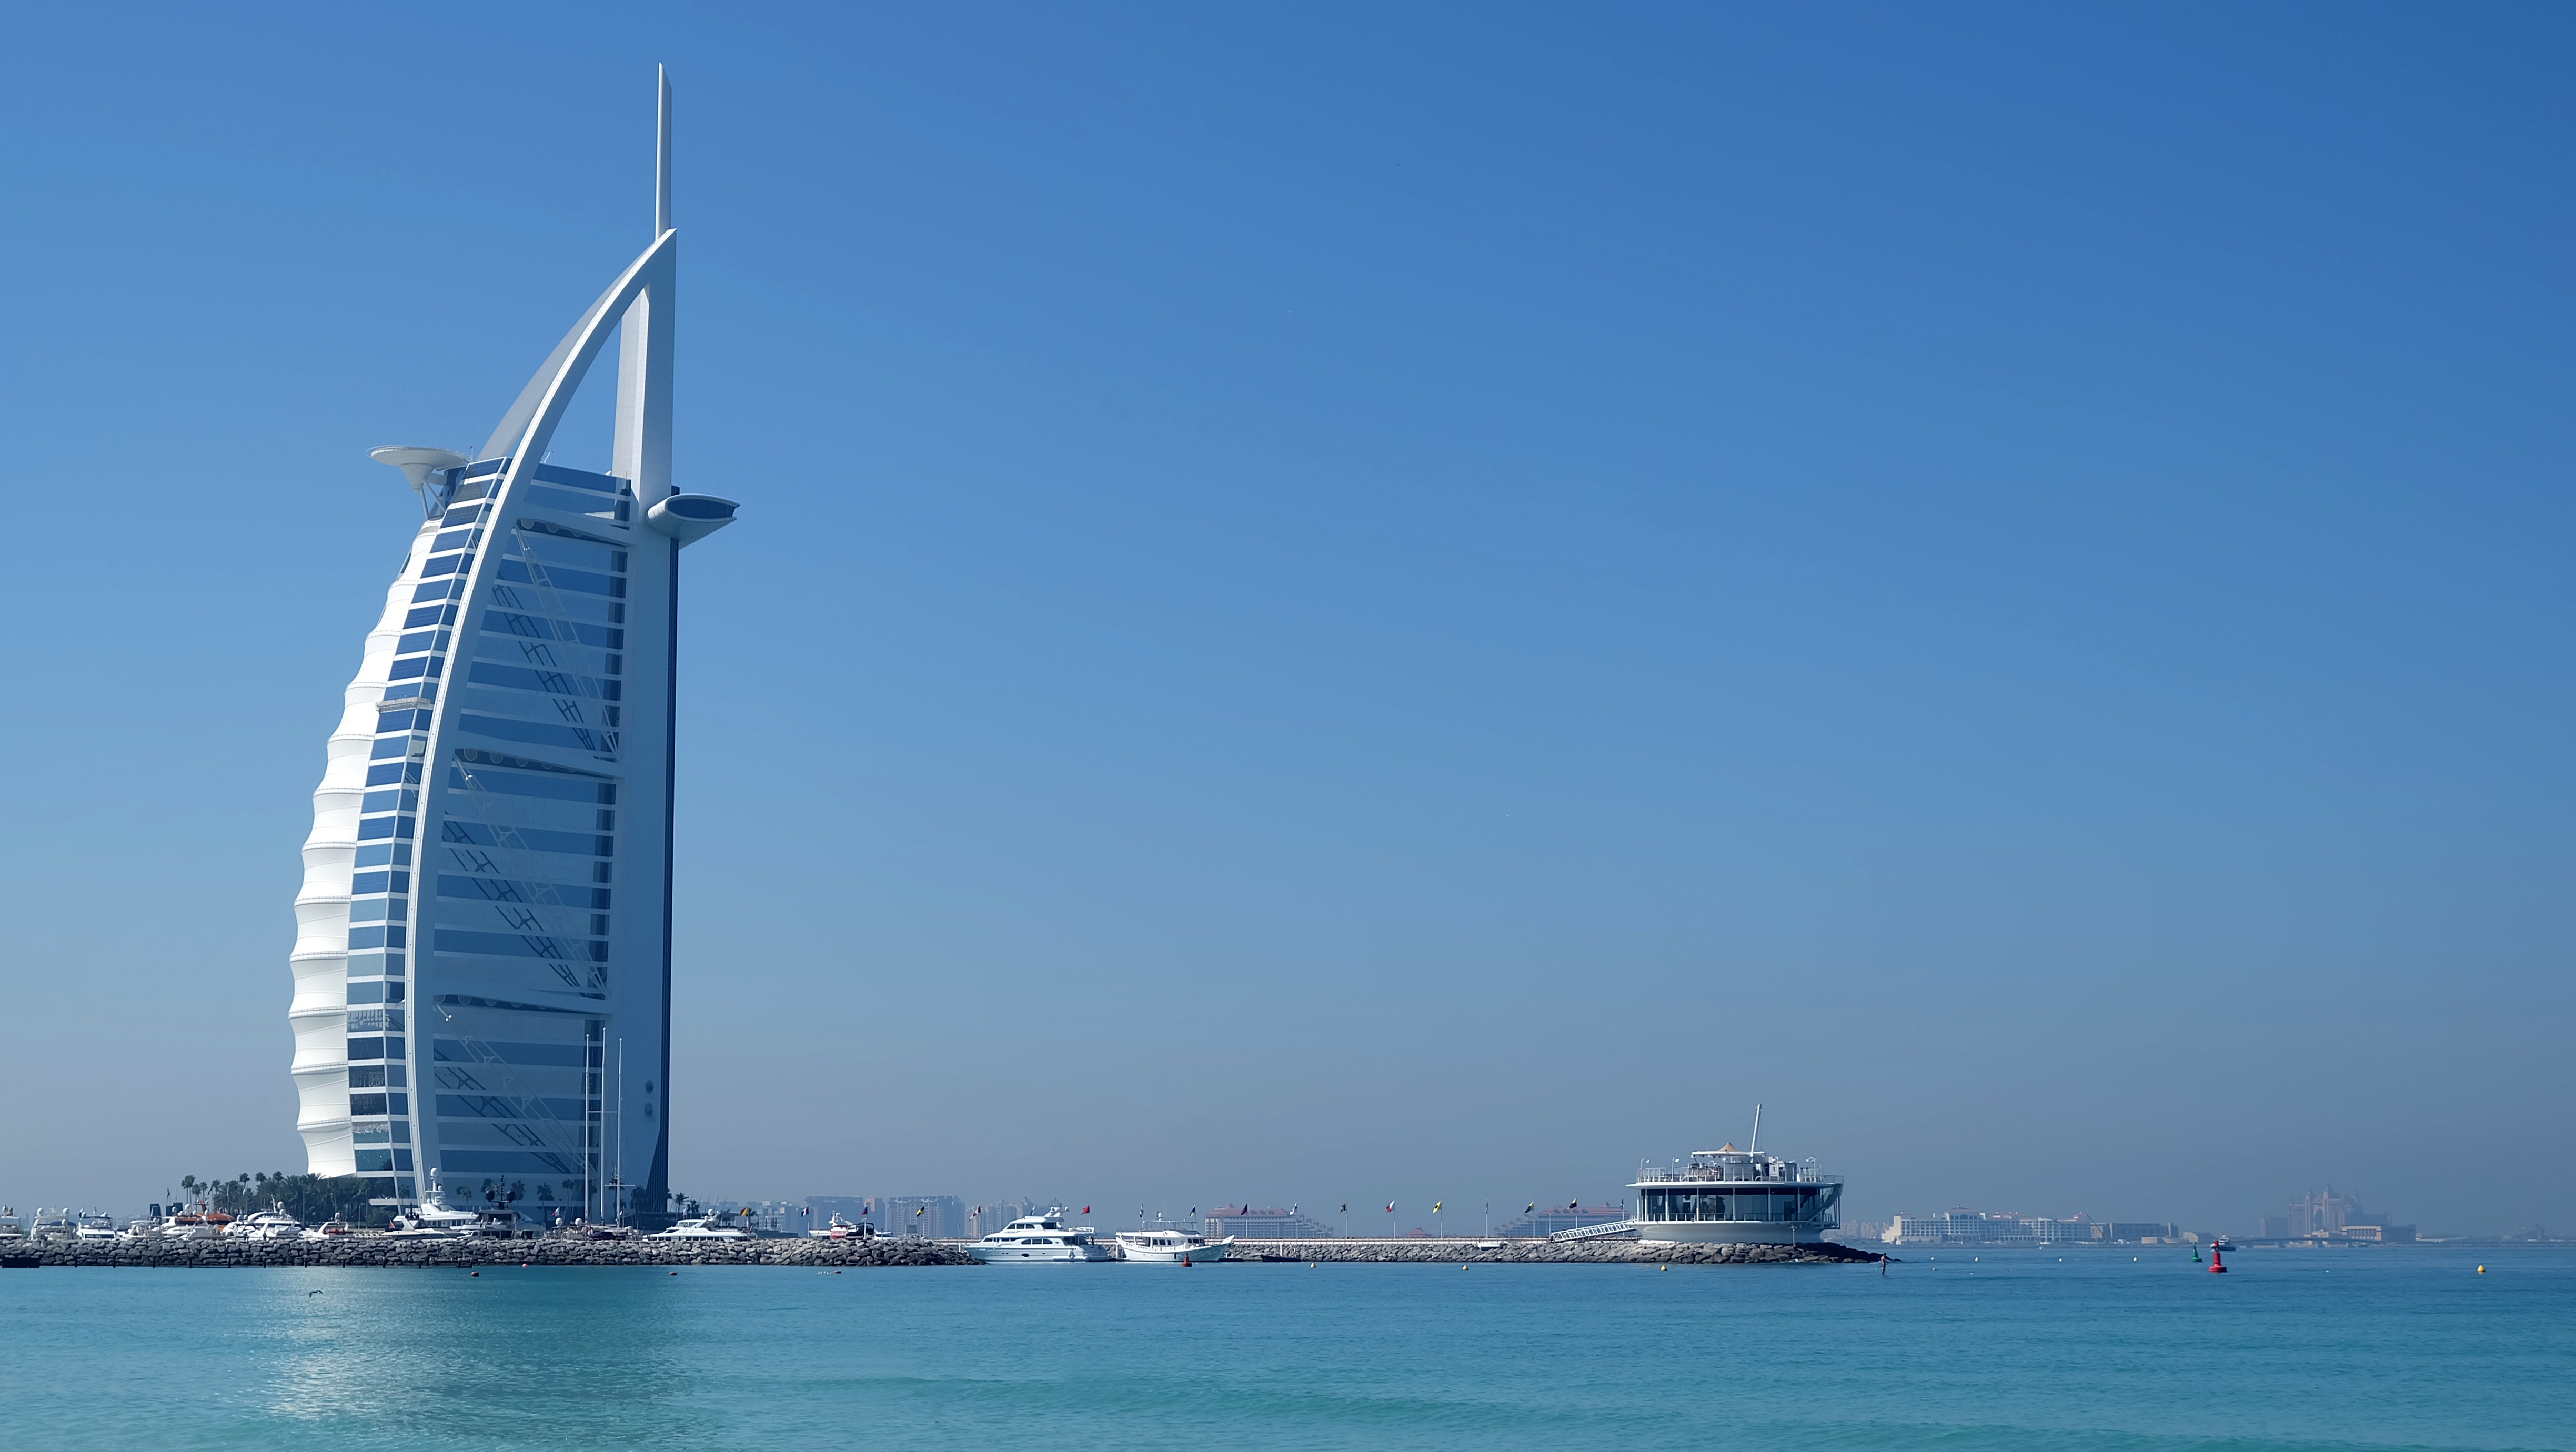
beach, sea, wind, building, ship, vehicle, mast, dubai, sail, uae, burj al arab, united arab emirates